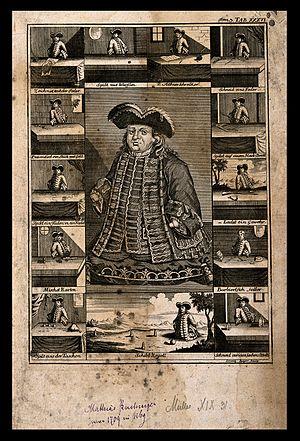
Matthias Buchinger, né à Ansbach, dans la principauté d'Ansbach, le 2 juin 1674 et mort à Cork, en Irlande, en août 1739 ou le 17 janvier 1740, est un artiste, magicien et calligraphe allemand, nain et malformé, né sans jambes ni bras.